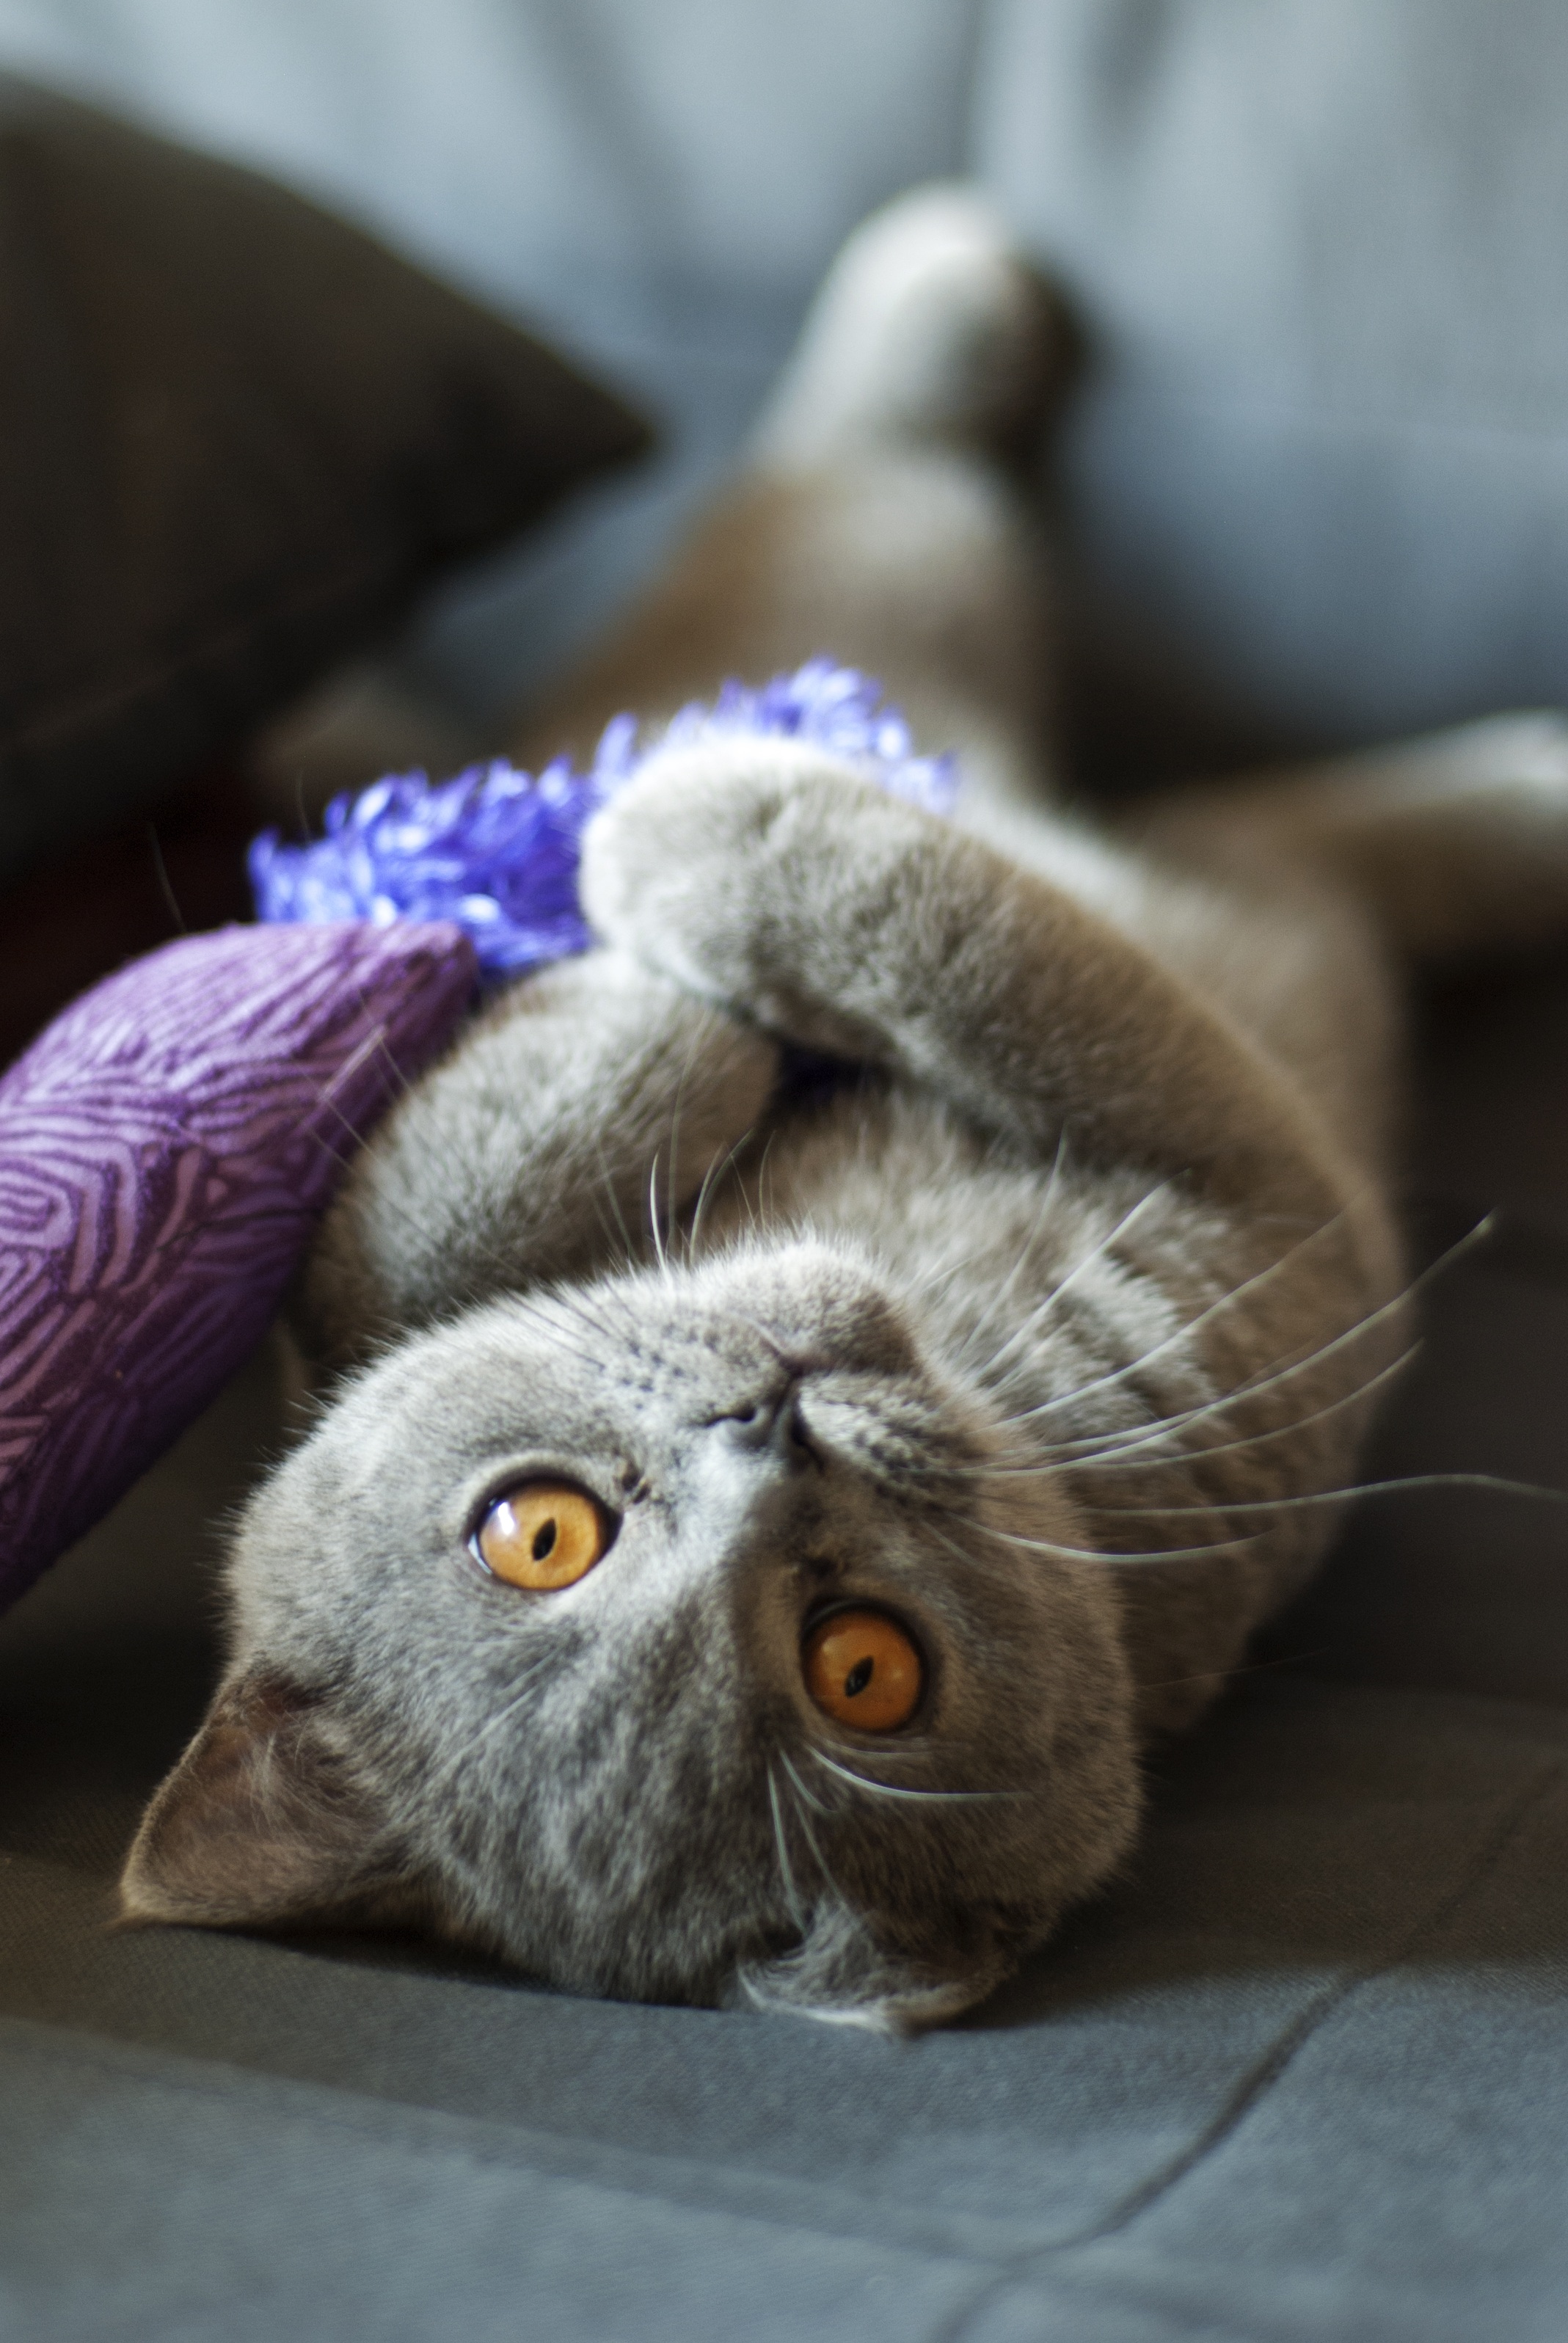
sweet, animal, pet, coat, kitten, cat, feline, mammal, close up, whiskers, fun, kitty, eye, vertebrate, domestic cat, a young kitten, young cat, small cat, british shorthair cat, grey fur, amber eyes, small to medium sized cats, cat like mammal, gray kitty